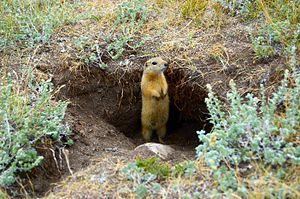
Le Parc national Pribaikalsky couvre la côte sud-ouest du lac Baïkal, dans le sud-est de la Sibérie. Il a été fondé en 1986 et couvre une surface de 4 173 km². La bande côtière comprend certaines crêtes de montagne à l'ouest, ainsi que des îles comme l'île d'Olkhon à l'est. Il est situé à environ 50 km au sud-est de la ville d'Irkoutsk. Le parc est géré avec trois autres réserves naturelles, et est une composante majeure du site du Patrimoine mondial de l'UNESCO "Lac Baïkal". La rivière Angara, qui est la sortie du Lac Baïkal à l'ouest, dans le bassin du fleuve Ienisseï, traverse le parc. Le parc a de très hauts niveaux de biodiversité et d'espèces endémiques.